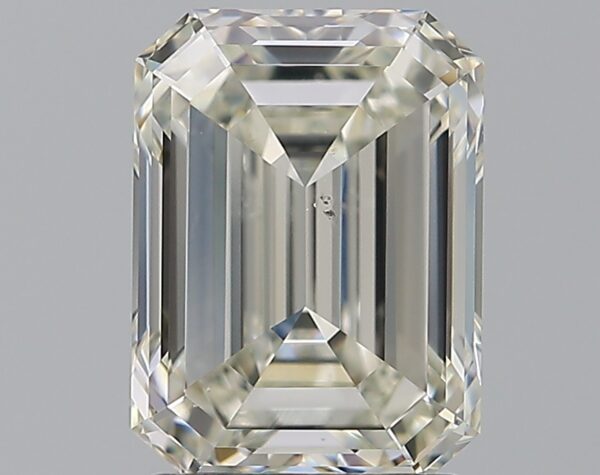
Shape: emerald
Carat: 1.9
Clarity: VS2
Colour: J
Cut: EX
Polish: EX
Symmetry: EX
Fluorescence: ST
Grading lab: GIA
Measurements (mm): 8.26 x 6.11 x 3.76